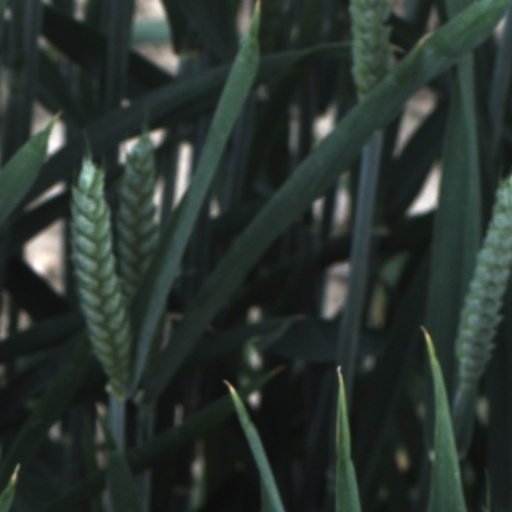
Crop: wheat